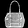
Label: Bag